*Manu and *Yemo

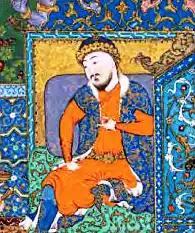
The Iranian mythical king Yima. c. 1522.

Many Indo-European beliefs explain the origin of natural elements as the result of the original dismemberment of Yemo: his flesh usually becomes the earth, his hair grass, his bone yields stone, his blood water, his eyes the sun, his mind the moon, his brain the clouds, his breath the wind, and his head the heavens. The traditions of sacrificing an animal to disperse its parts according to socially established patterns, a custom found in Ancient Rome and India, has been interpreted as an attempt to restore the balance of the cosmos ruled by the original sacrifice.